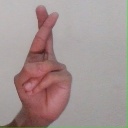
अक्षर: र